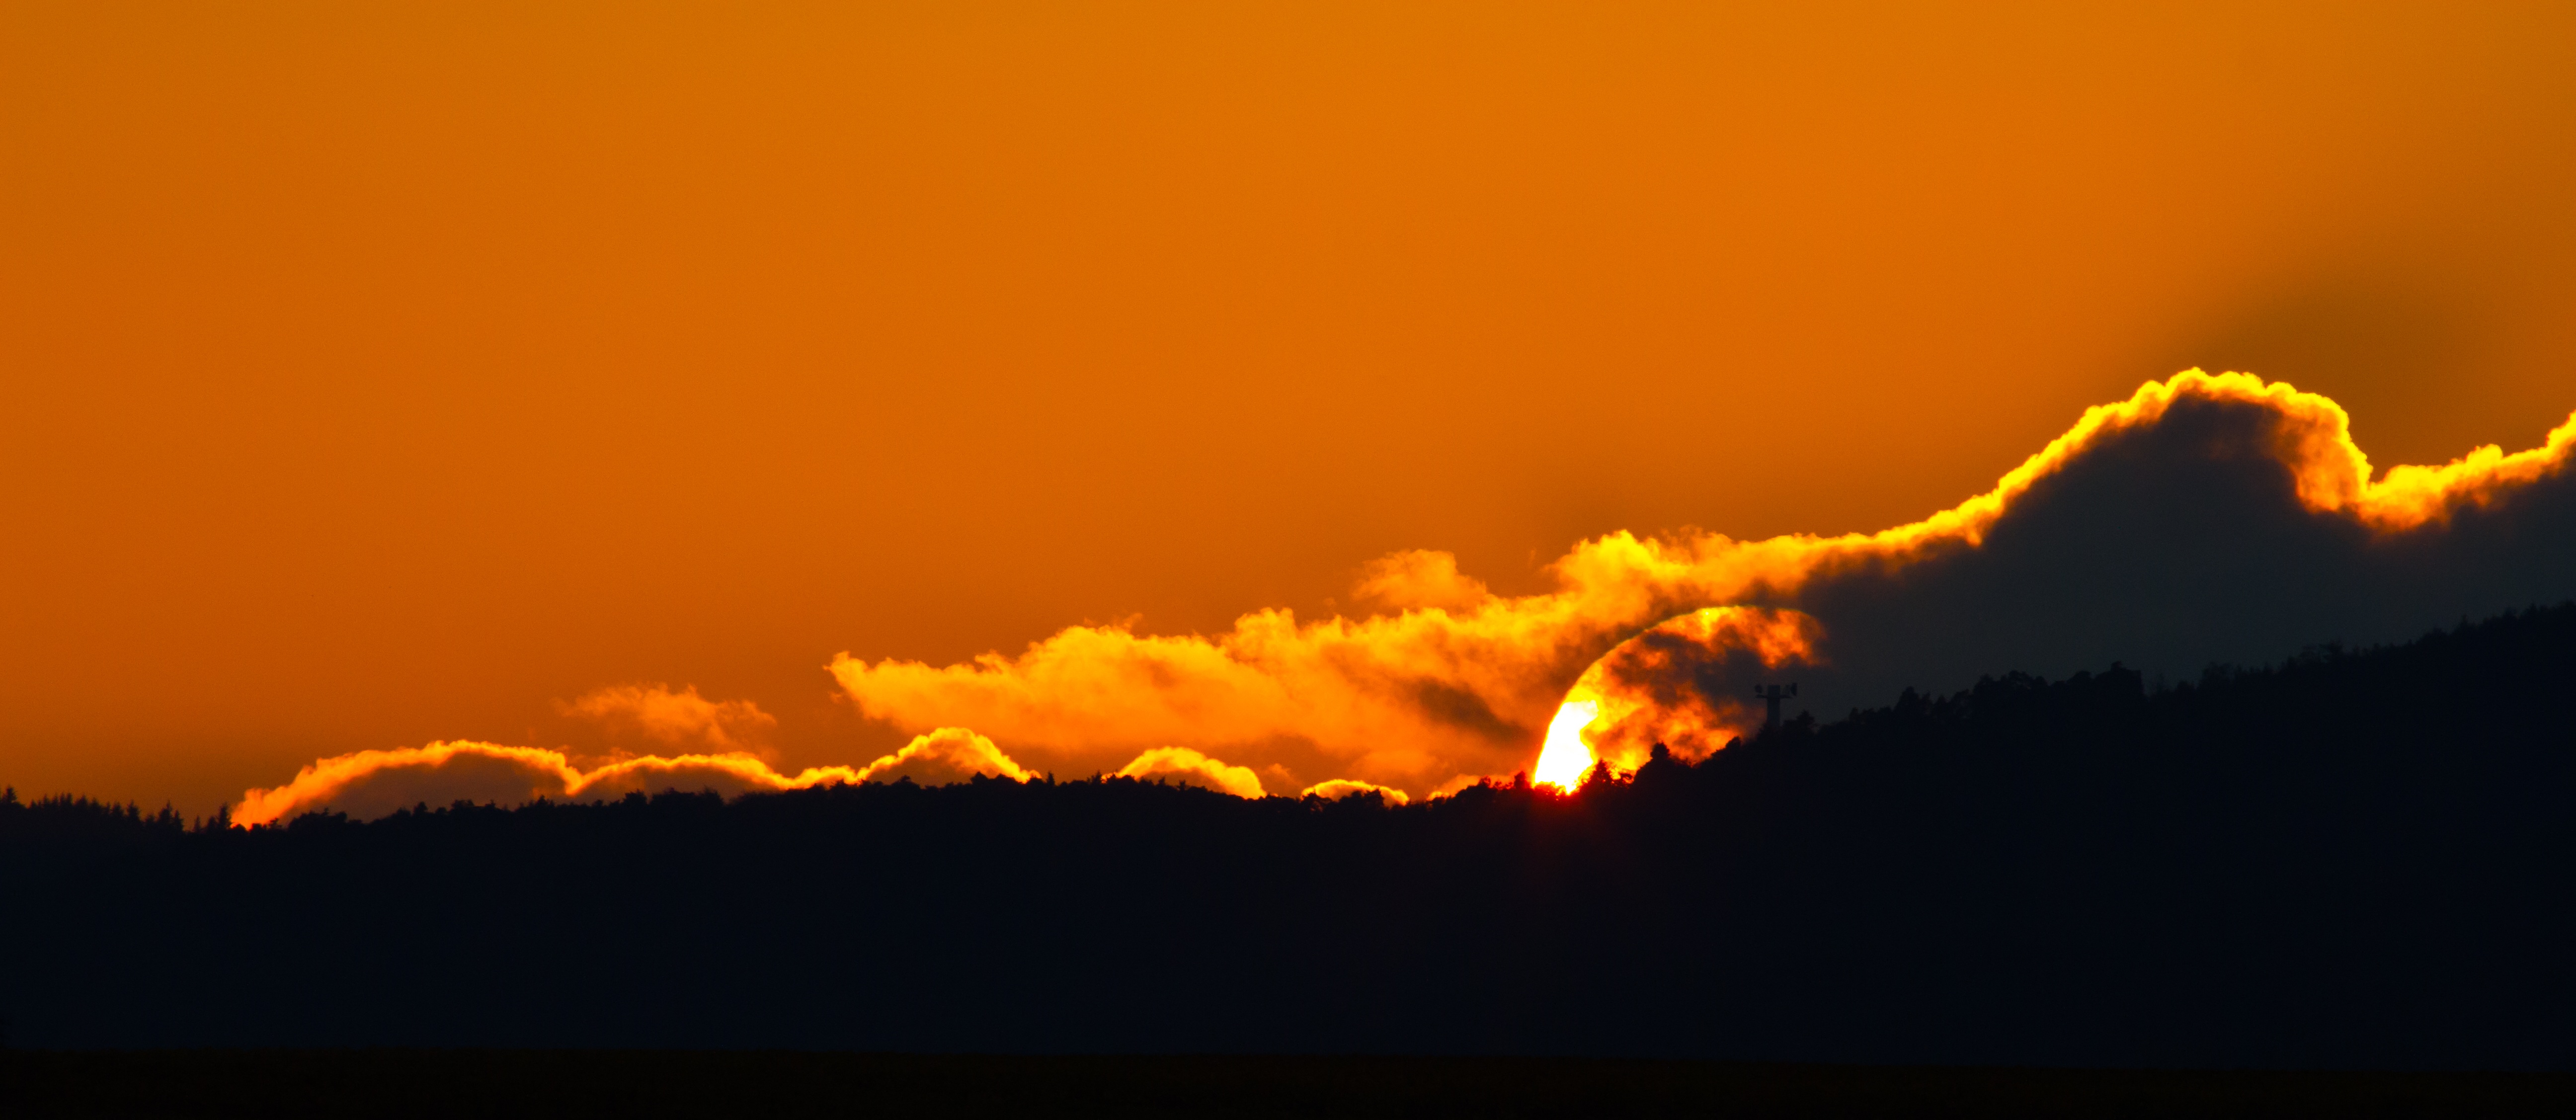
cloud, sky, sunrise, sunset, dawn, atmosphere, dusk, evening, twilight, orange, red, romance, yellow, clouds, mood, abendstimmung, wildfire, afterglow, evening sky, sonnenkugel, geological phenomenon, red sky at morning